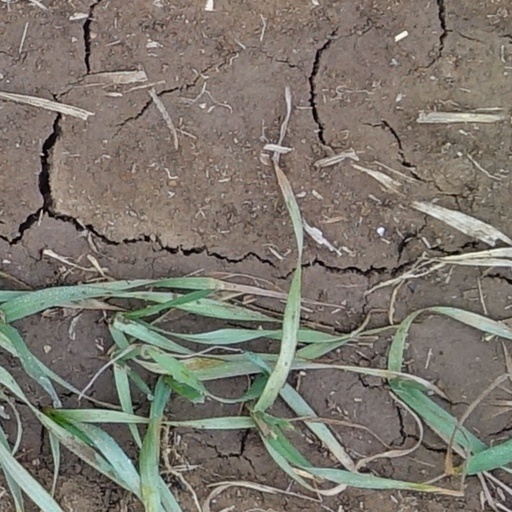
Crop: wheat